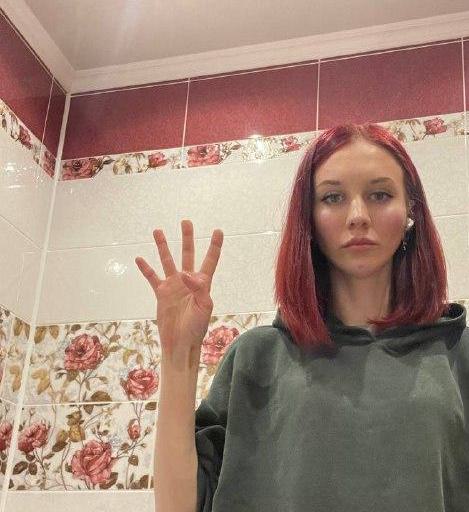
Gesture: four